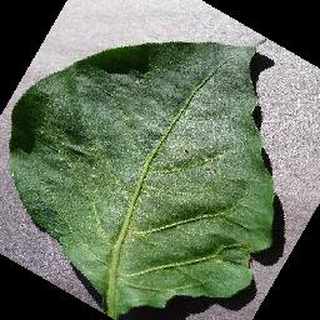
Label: healthy_bell_pepper